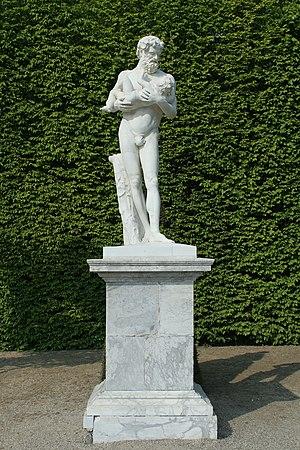
Parc de Versailles, demi-lune du bassin du Char-d'Apollon. Silène portant le jeune Bacchus, antique installé en 1795 (était auparavant à Marly).
La collection d'antiques de Louis XIV est un vaste ensemble de statues de l'Antiquité romaine et de copies d'après l'Antique, rassemblées à Versailles par Louis XIV, dans la première moitié de son règne.